Violet & Daisy

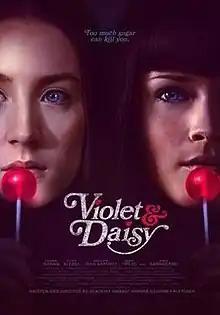
Theatrical release poster

Violet & Daisy is a 2011 American crime comedy-drama film written, produced, and directed by Geoffrey Fletcher in his directorial debut. The film stars Saoirse Ronan, Alexis Bledel, Danny Trejo, Marianne Jean-Baptiste, and James Gandolfini in one of his last acting roles before his death on June 19, 2013. Supporting roles are performed by John Ventimiglia, Danny Hoch, and Tatiana Maslany. "Violet & Daisy" follows two teenage assassins named Violet and Daisy who accept what they think will be a quick-and-easy job, until an unexpected target throws them off their plan.